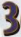
Number: 3